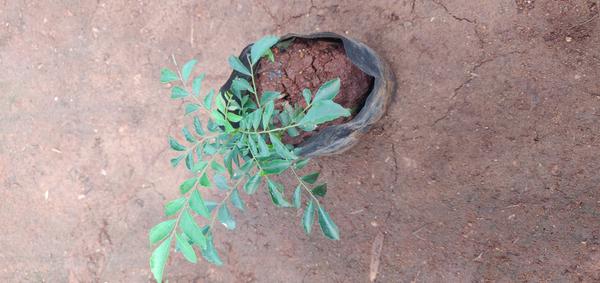
Plant: Curry_Leaf